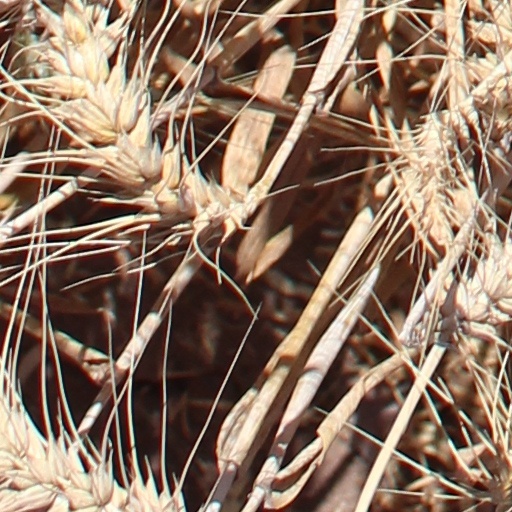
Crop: wheat